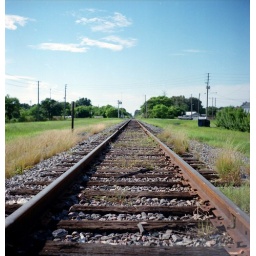
trapped in the night, moving along, caught in a world of glass and stone